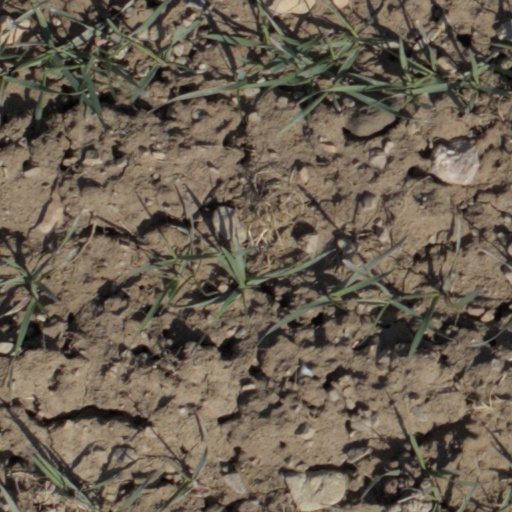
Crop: wheat